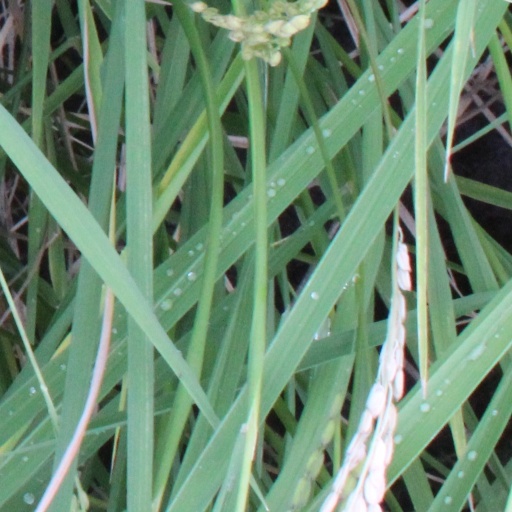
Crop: rice